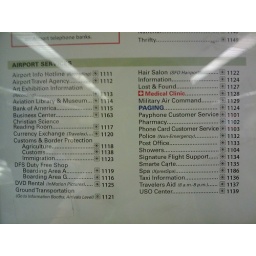
just in case you wanted to call in a UFO from the white courtesy phone